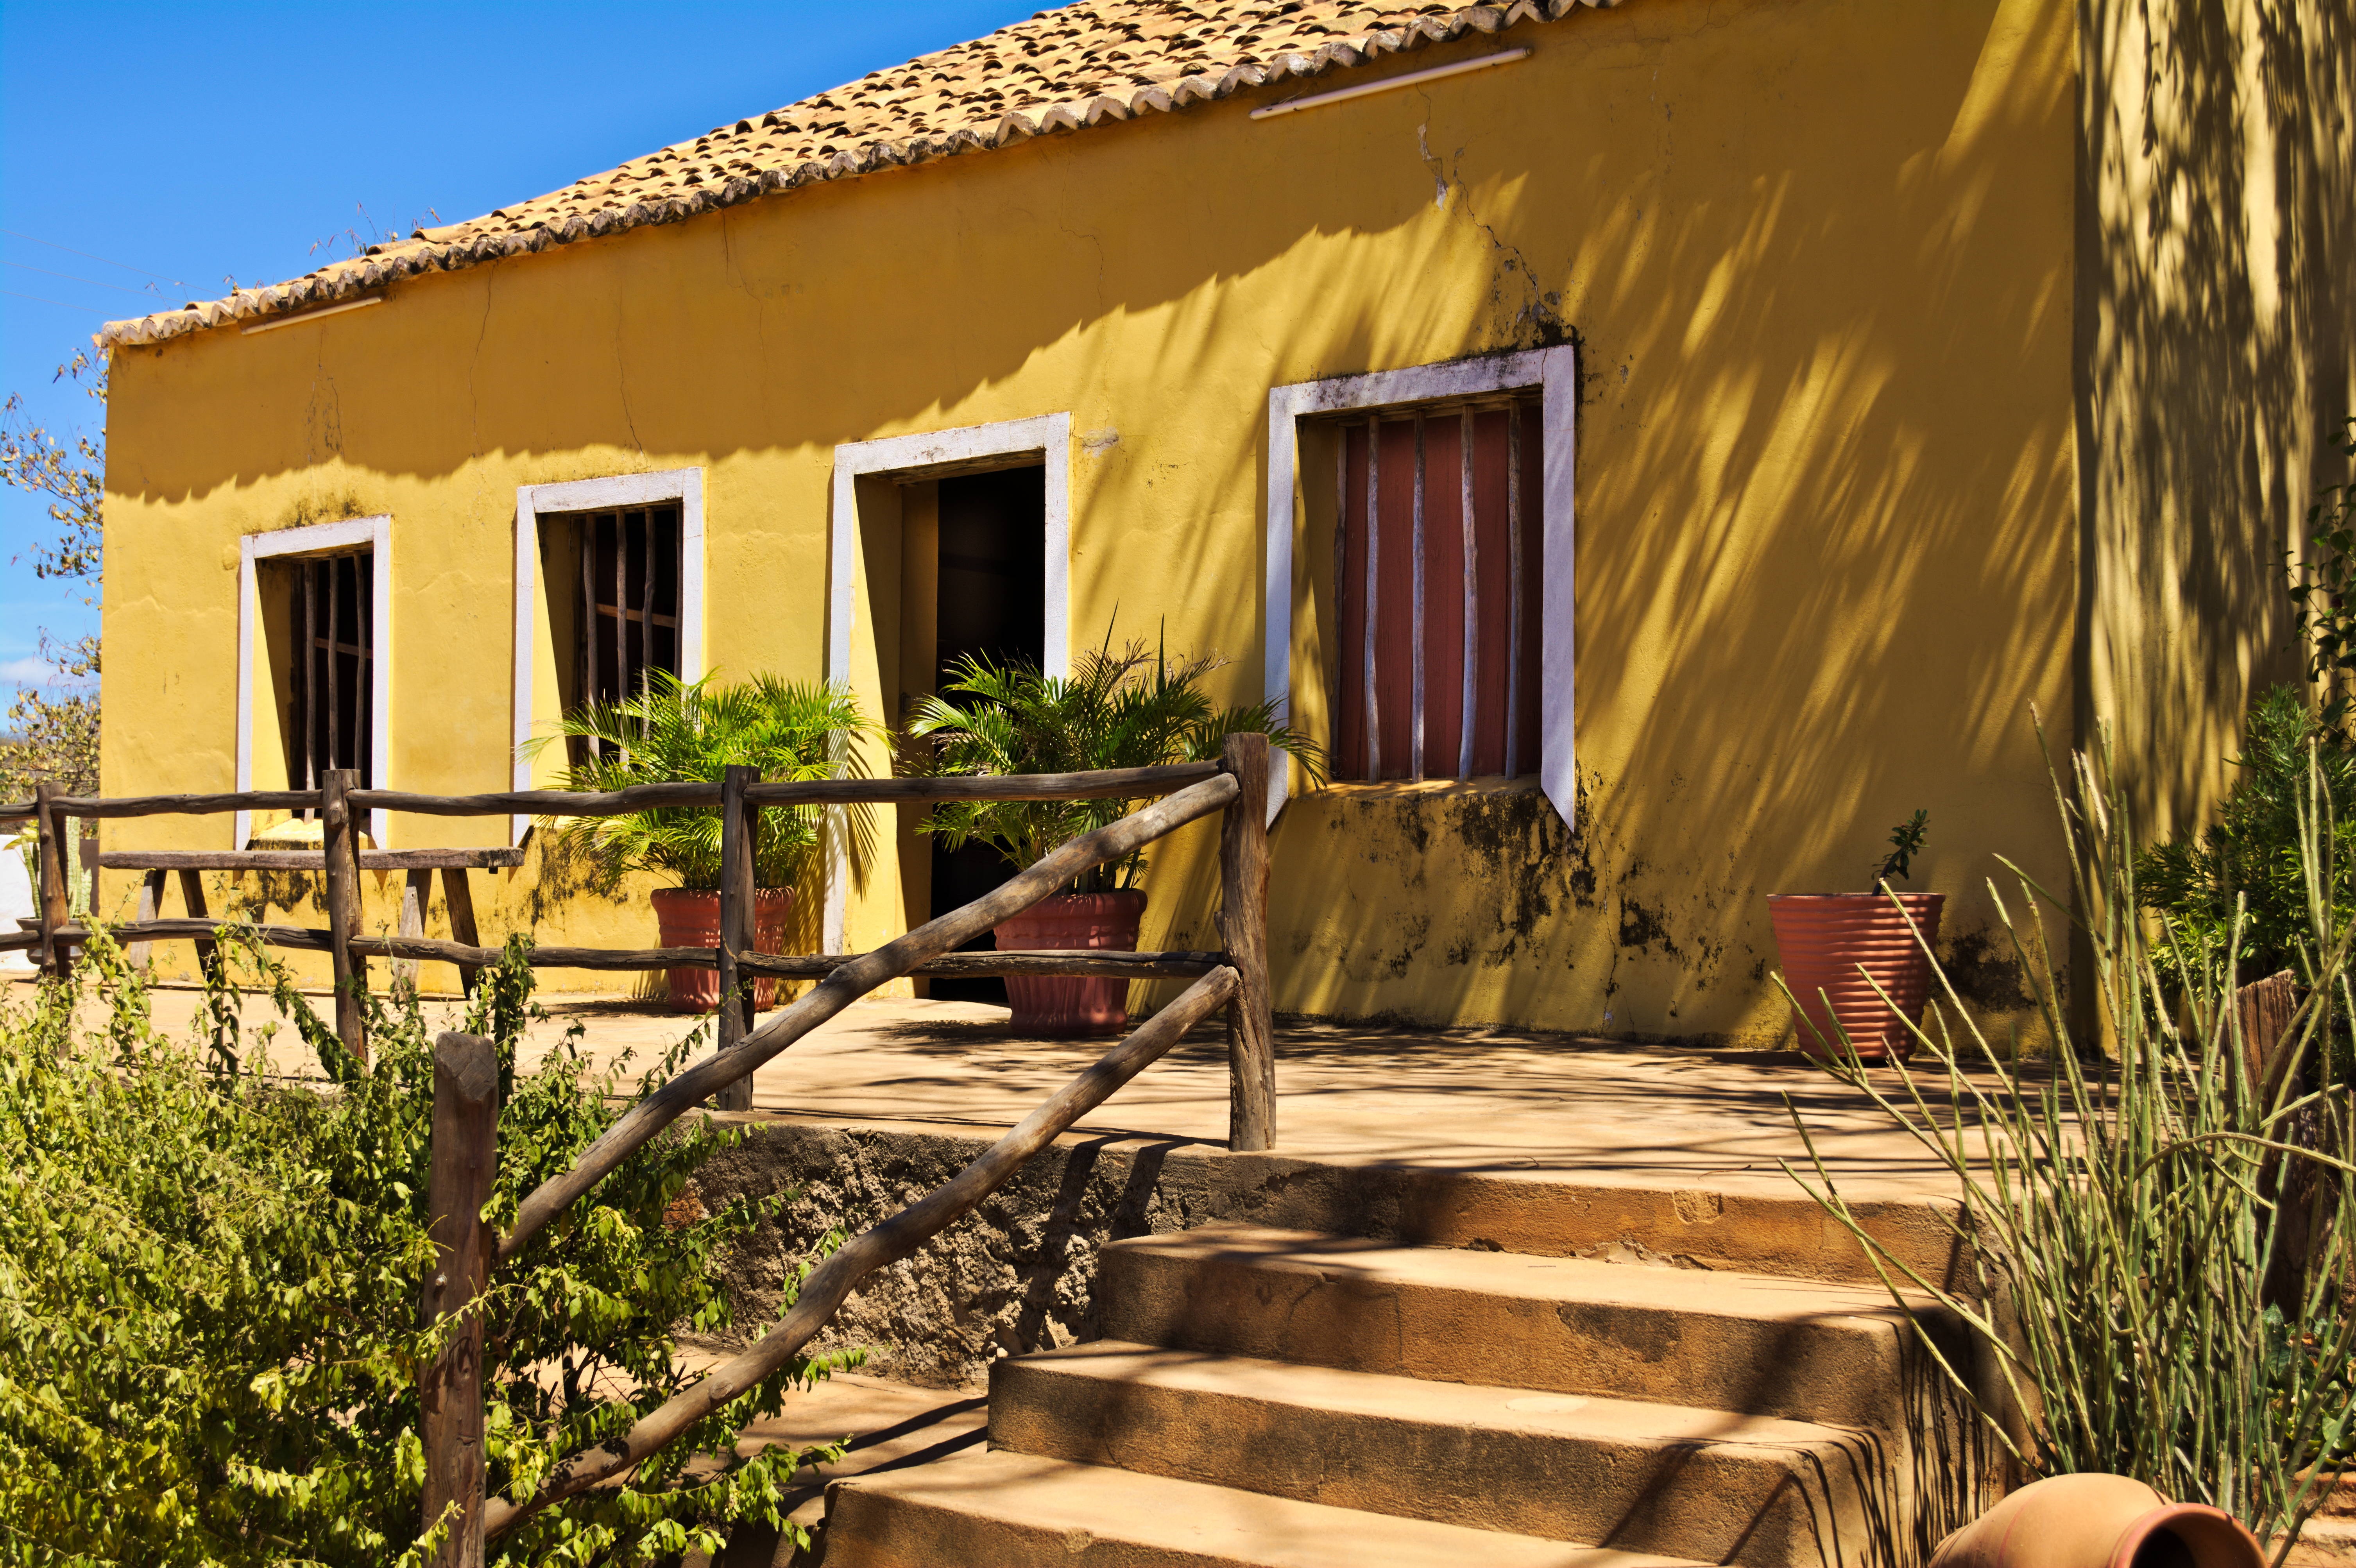
villa, mansion, house, old, home, hut, shack, cottage, backyard, property, old house, resort, farmhouse, estate, log cabin, outdoor structure